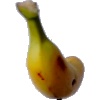
Label: banana_lady_finger